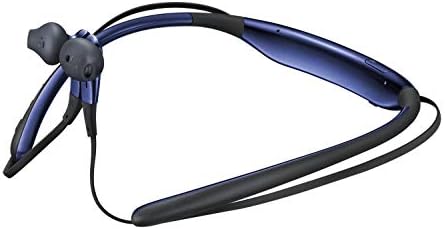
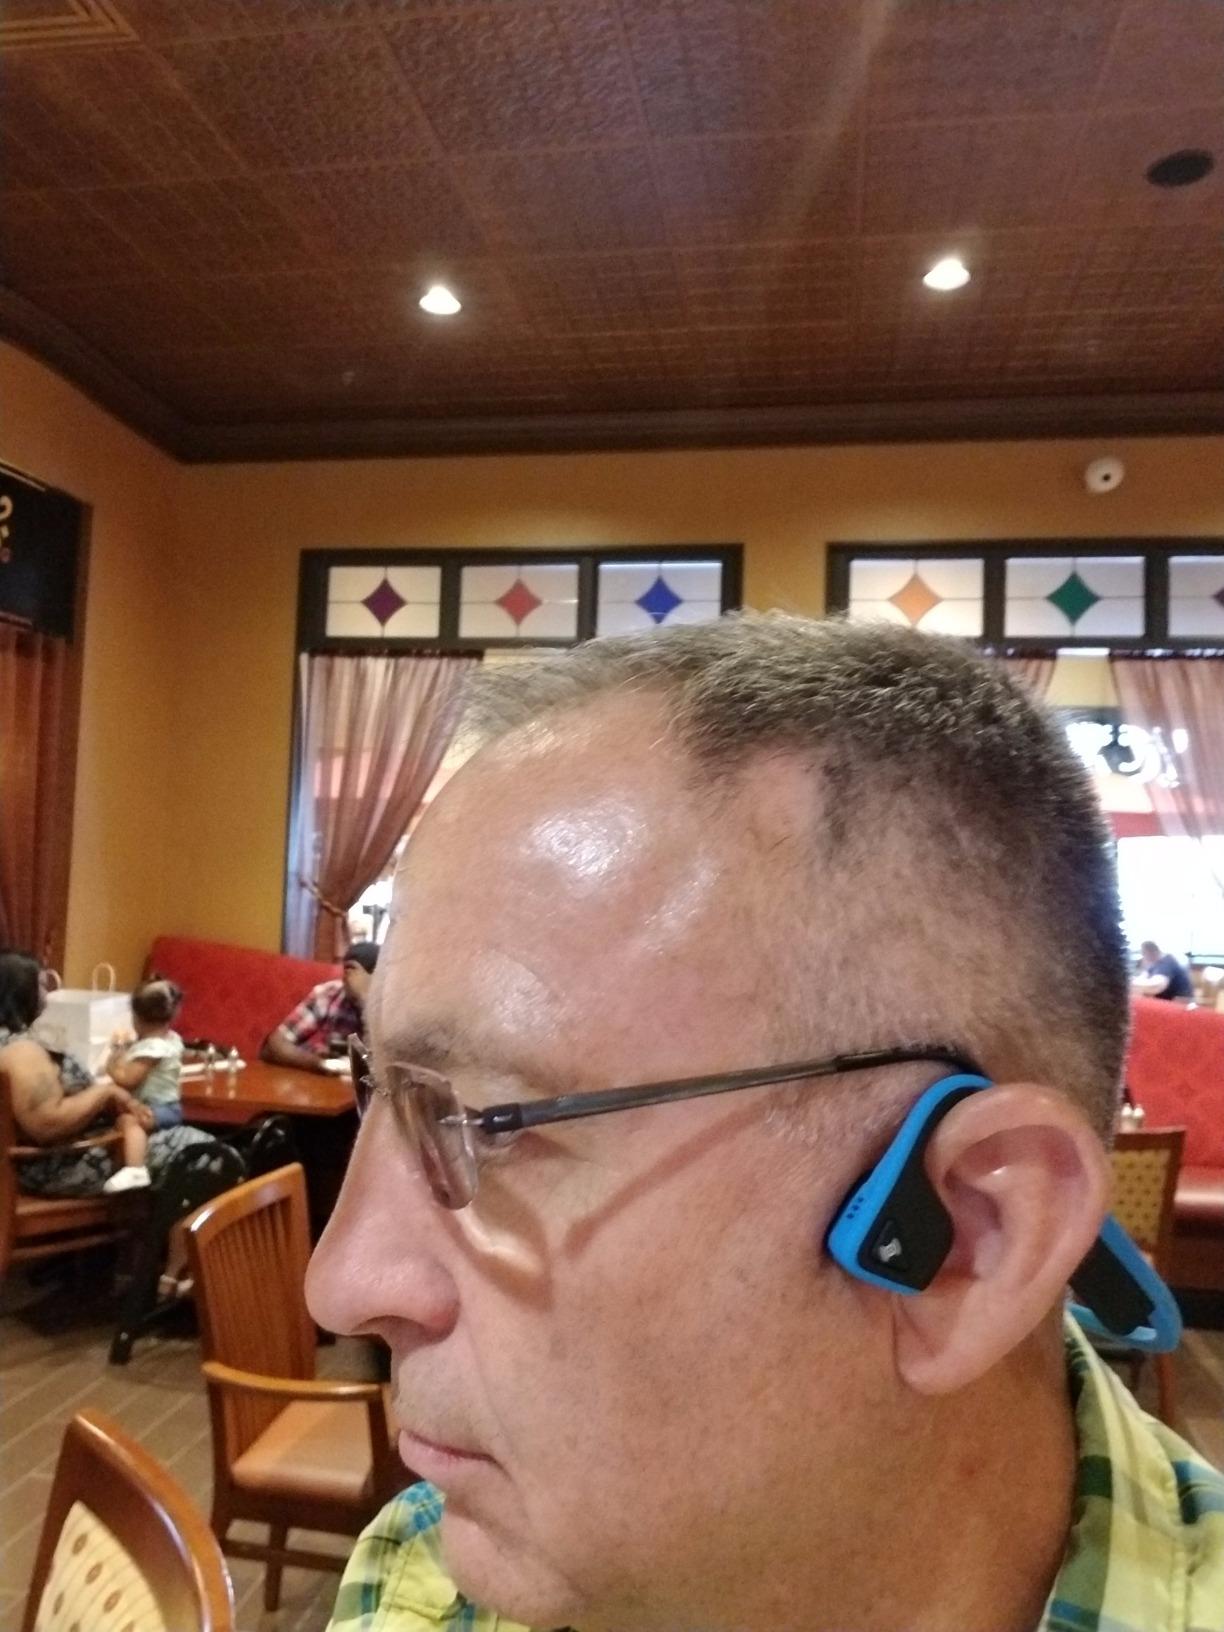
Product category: headphones
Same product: no